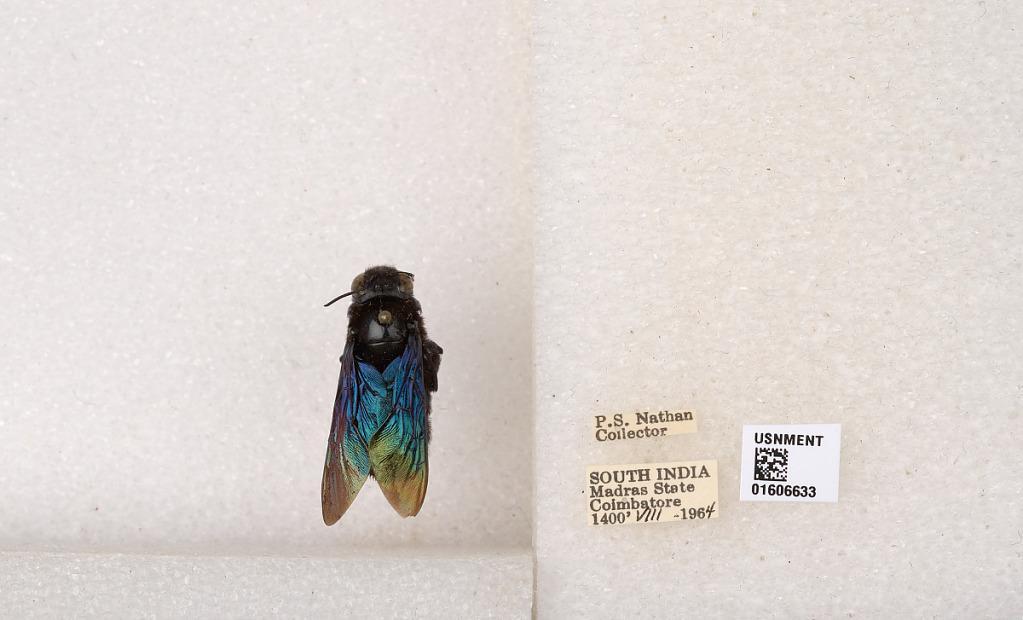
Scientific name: Xylocopa (Biluna) auripennis auripennis Lepeletier
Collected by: P. Nathan
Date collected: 1964-8-1
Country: India
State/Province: Tamil Nadu
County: Coimbatore
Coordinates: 10.9955, 76.9034